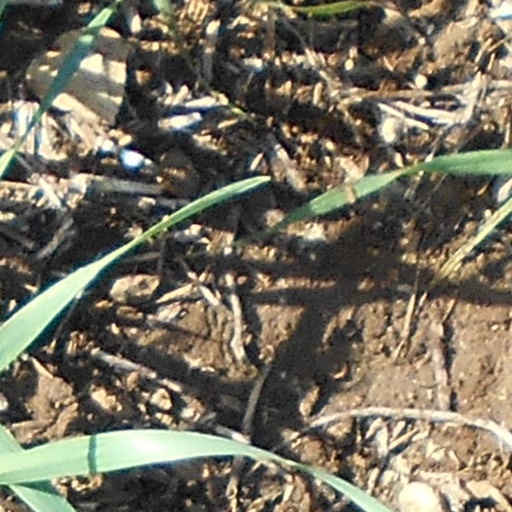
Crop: wheat